Stone Fox

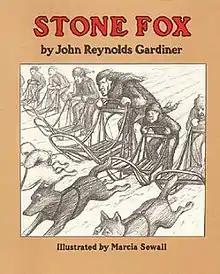
First edition

Stone Fox is a children's novella by John Reynolds Gardiner. It is the first and best known of Gardiner's books. "Stone Fox" was acclaimed and popular when it was published in 1980. It sold three million copies and was turned into a television movie starring Buddy Ebsen, Joey Cramer, and Gordon Tootoosis and directed by Harvey Hart in 1987. It was named a "New York Times" Notable Book of the Year for 1980 (Nov. 30, 1980. p. BR4), and was included in "100 Best Books for Children" by Anita Silvey.